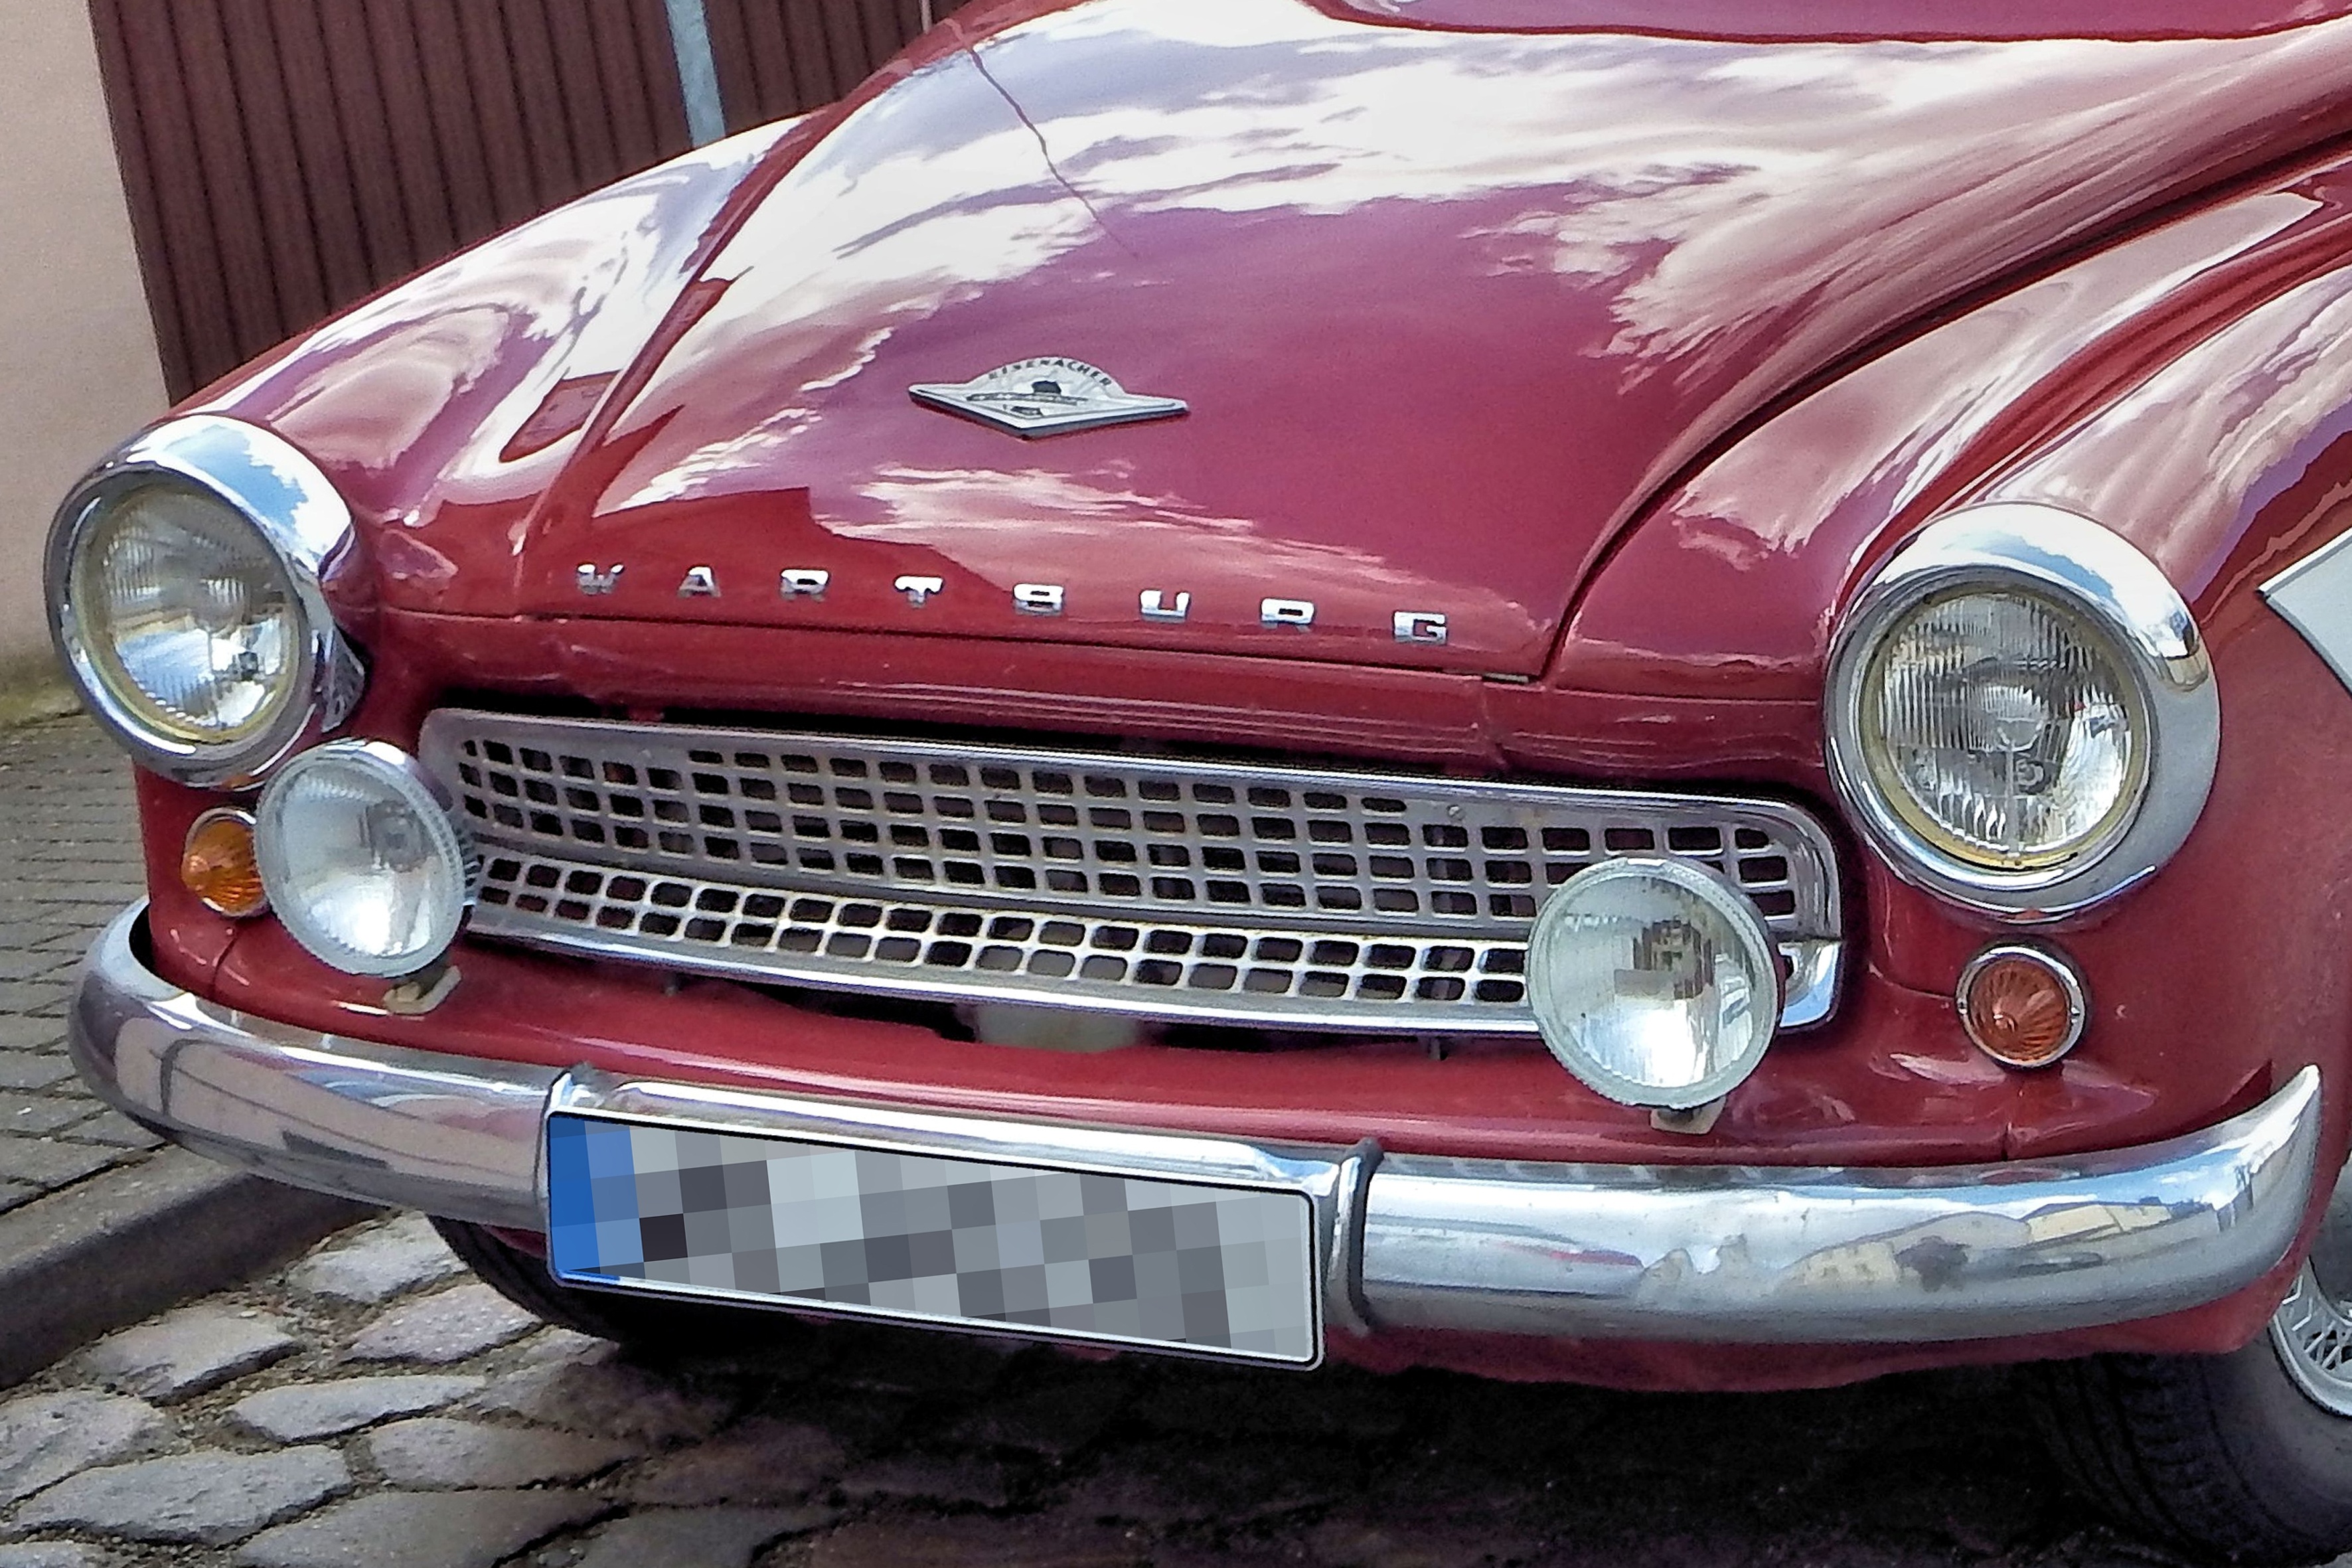
car, old, vehicle, auto, old car, spotlight, classic car, sports car, vintage car, ford, sedan, oldtimer, classic, convertible, pkw, historically, antique car, wartburg castle, prettin, land vehicle, automobile make, automotive exterior, compact car, luxury vehicle, performance car